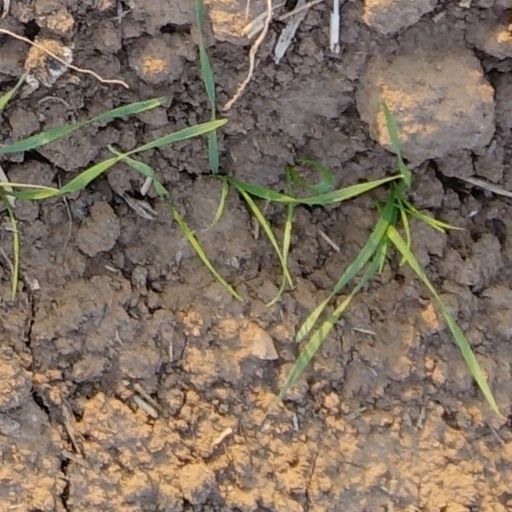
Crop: wheat